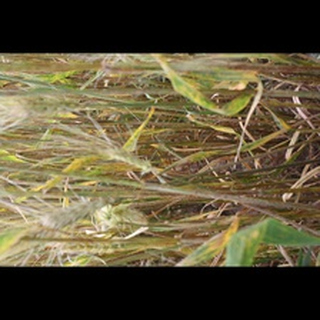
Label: wheat_black_rust